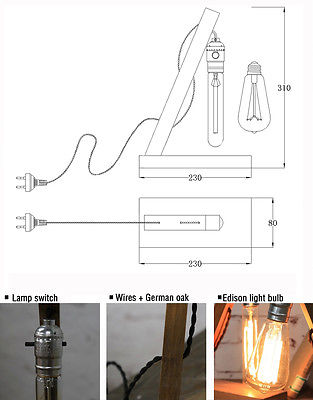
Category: lamp